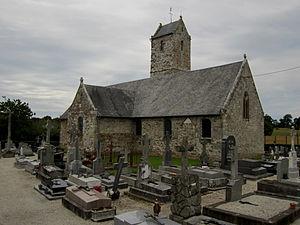
Hocquigny, Manche
Hocquigny est une commune française, située dans le département de la Manche en région Normandie, peuplée de 184 habitants.